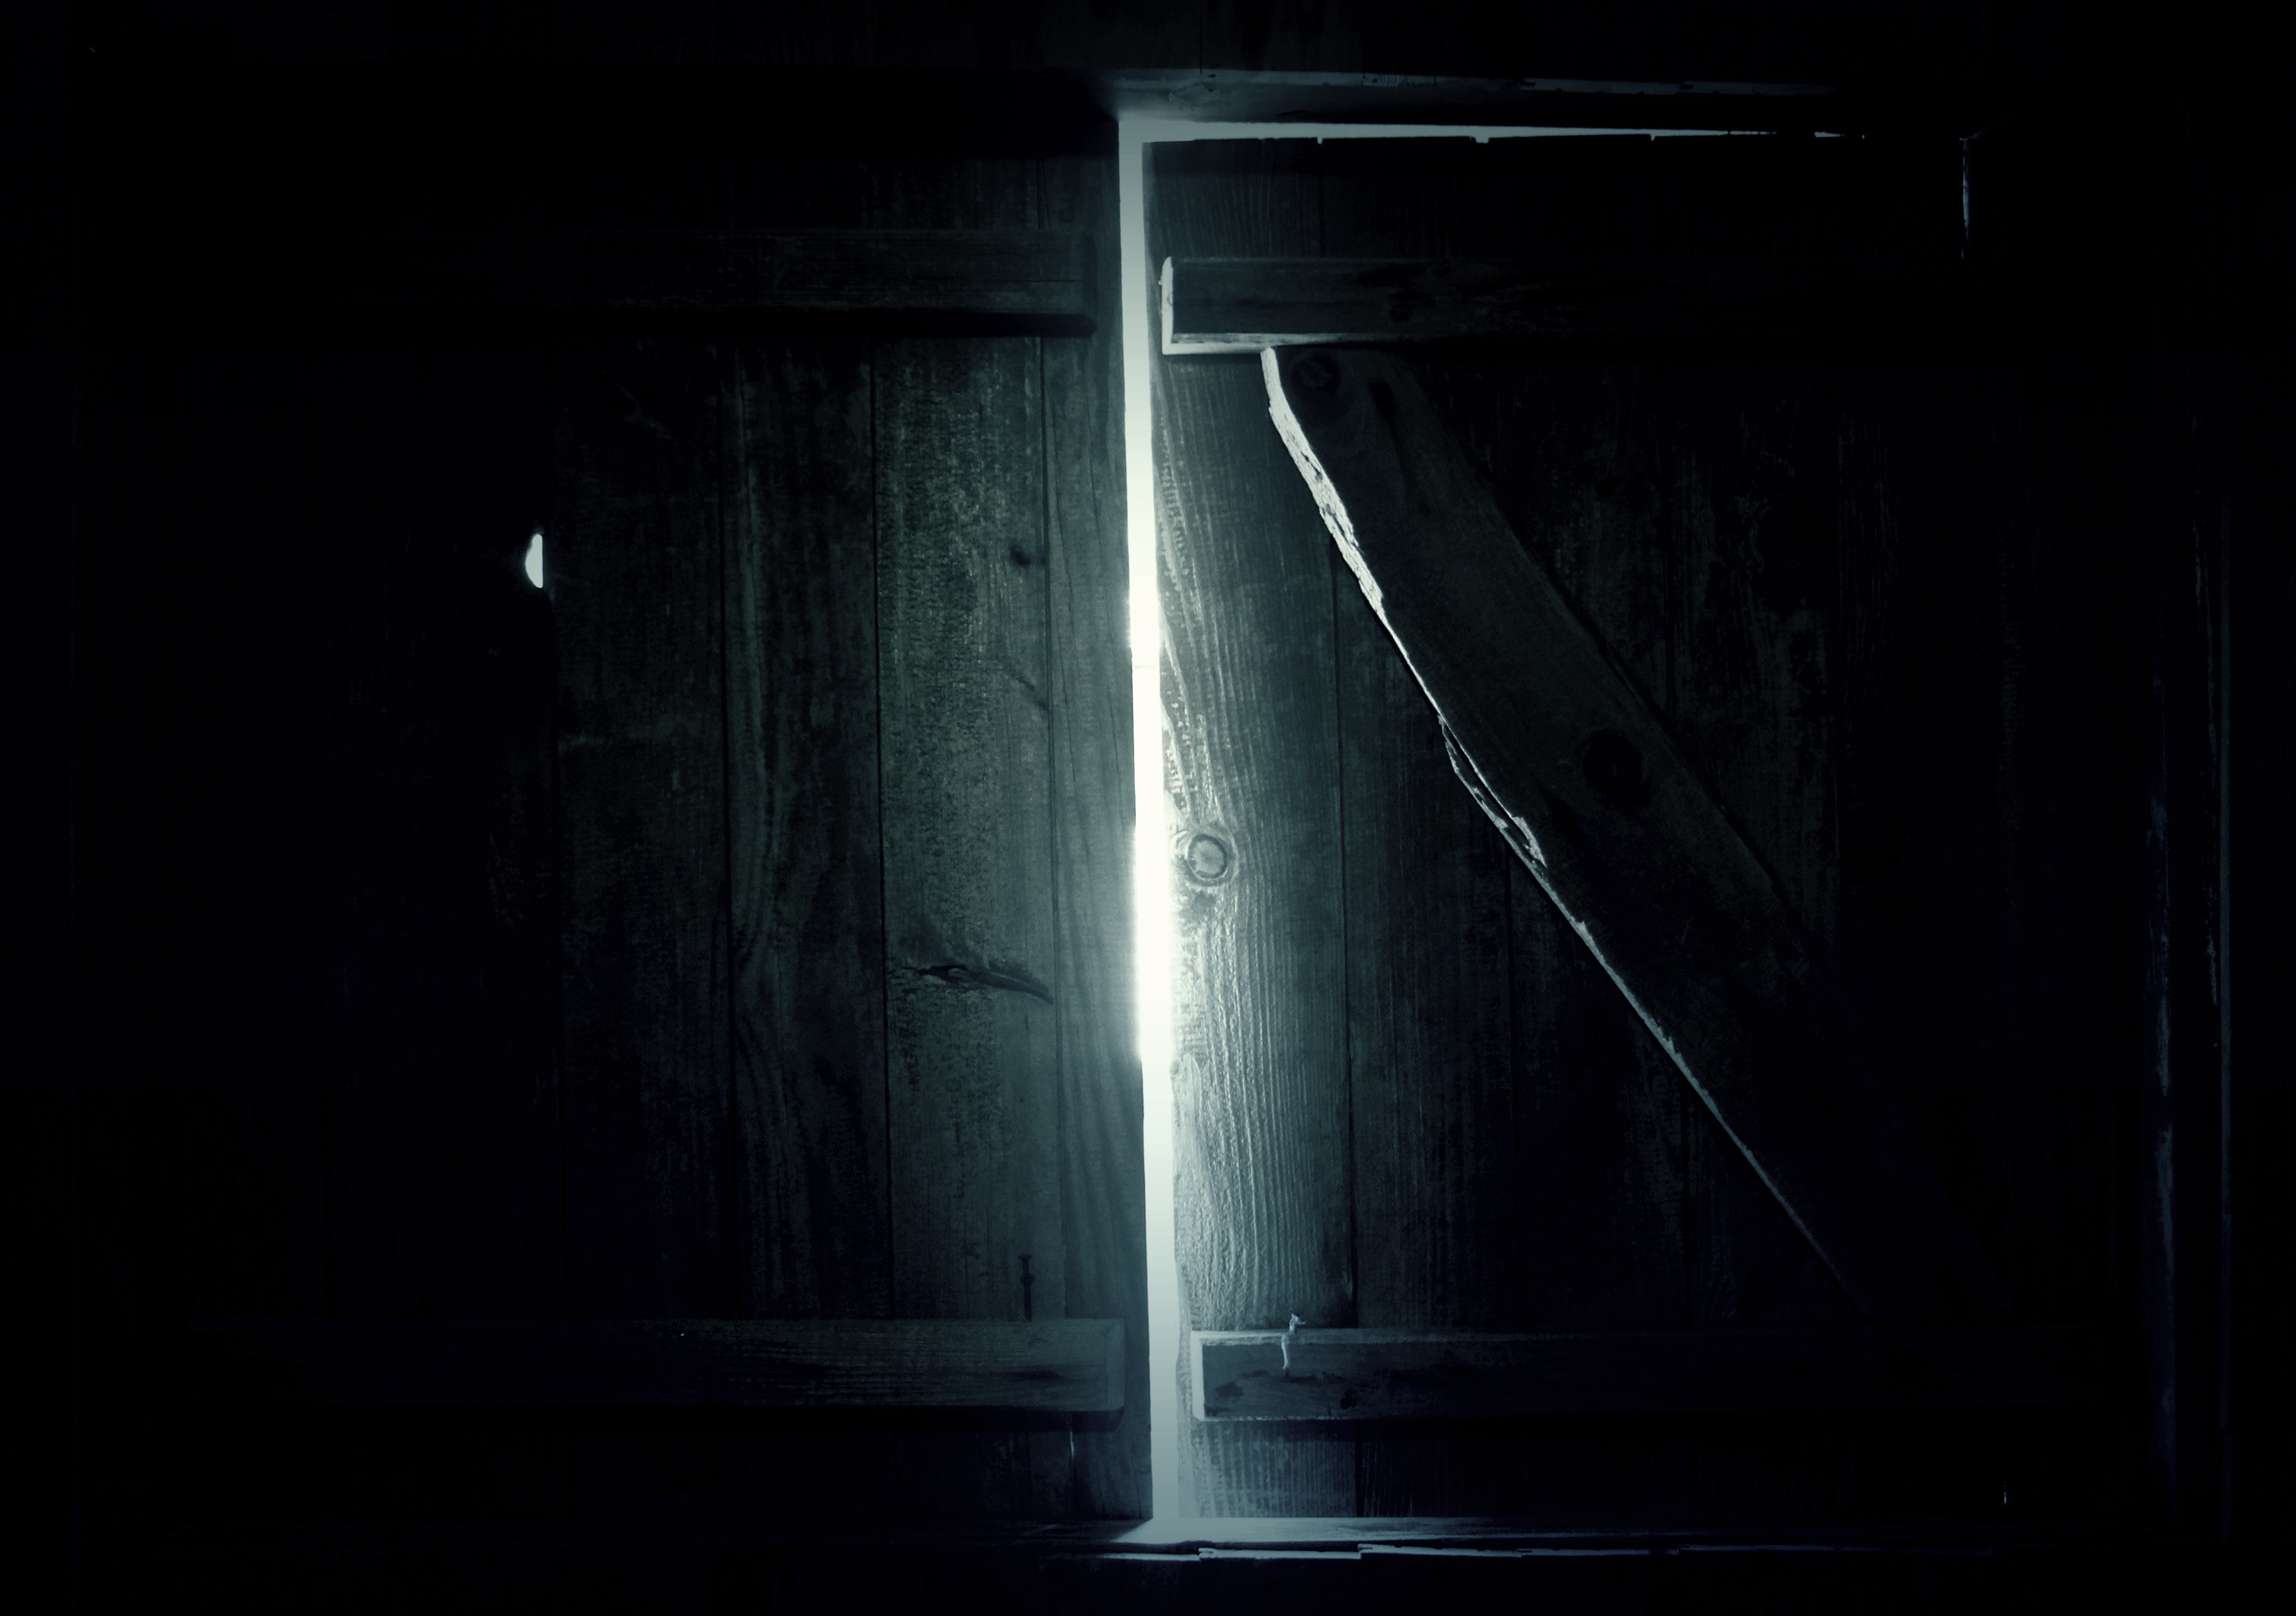
light, glowing, black and white, night, window, wall, dark, line, shine, glow, darkness, black, room, monochrome, lighting, scary, horror, shiny, midnight, leak, monochrome photography, dark room, light leak